Kirito (Sword Art Online)

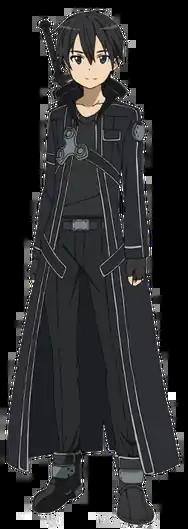
Kirito, as he appears in "Sword Art Online"

, born as , the protagonist of the "Sword Art Online" series of light novels written by Reki Kawahara. Known by a portmanteau of his name, which is his user name in the "Sword Art Online" video game which the series are partially set in.